Vindicators (video game)

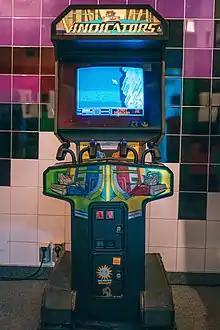
"Vindicators" arcade machine in the Computerspielemuseum Berlin.

A sequel to the arcade version was released the same year as a conversion kit for "Gauntlet" titled "Vindicators Part II". Only approximately 400 units were made. There are only a few minor differences as the gameplay is nearly identical to the first, even keeping 10 of the 14 original stations of the first "Vindicators". It even keeps the old graphics, music and sound. Though the in-game voice was changed to a less robotic-sounding male, and several tank upgrades were added that are picked up as powerups and expire after a level is finished.